Transition metal acyl complexes

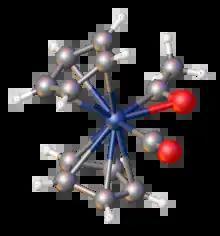
Structure of an η-acyl complex, CpZr(CO)(acetyl).

Monometallic acyl complexes adopt one of two related structures, C-bonded and η-C-O-bonded. These forms sometimes interconvert. For the purpose of electron-counting, C-bonded acyl ligands count as 1-electron ligands, akin to pseudohalides. η-Acyl ligands count as 3-electron "L-X" ligands.